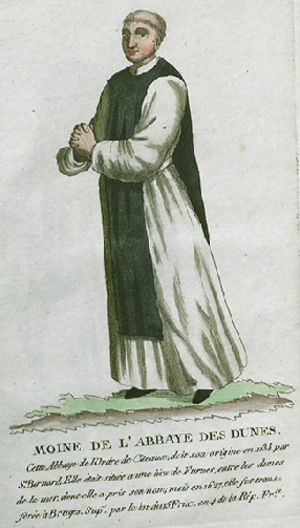
Collection de costumes de tous les ordres monastiques, supprimés à differentes époques, dans la ci-devant Belgique, Bruxelles, Philippe Joseph Maillart et sœur, 1811
L'abbaye des Dunes était située à Coxyde, près de Furnes, en Belgique, en Flandre-Occidentale, depuis son origine, en 1107, comme ermitage bénédictin établi au milieu des dunes. Au XIIᵉ siècle, l'édifice est élevée au rang d'abbaye, s'adjoint une chapelle et des bâtiments plus solides, puis est affiliée à l’ordre de Cîteaux.